Struga

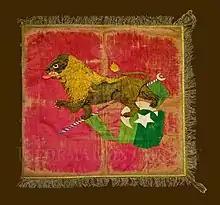
Flag of the Struga insurgents 1903

Struga was the birthplace in 1865 Ibrahim Temo, who would go on to be a doctor and one of the founders of the Ottoman reform movement known as the Committee of Union and Progress.